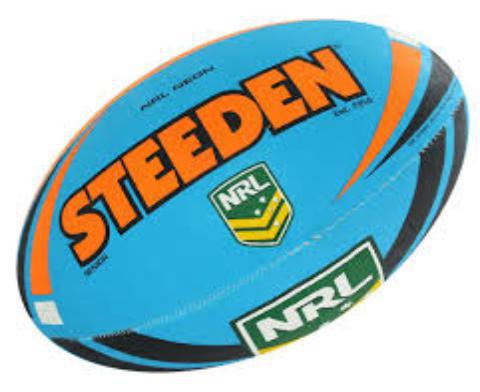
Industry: Sports